Tage Erlander

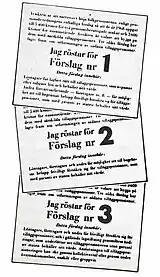
Balots from the 1957 pension referendum

Erlander inherited 14 ministers from Hansson. Overall, Erlander allowed his cabinet ministers a great deal of freedom, as he did not want to become overly involved in coordinating them daily, but he did monitor them. Over his premiership, Hansson's ministers slowly left the government. Minister of Commerce Gunnar Myrdal implemented policies such as selling the Soviet Union machinery on a fifteen-year credit and a 17% appreciation of the Swedish krona. The former, conceived by his predecessor, was viewed as less economically attractive due to stronger trading partners existing post-war, and the latter worsened Sweden's trade deficit. Due to the backlash, he resigned in 1947, becoming the first minister to leave Erlander's government.